Shinshiro

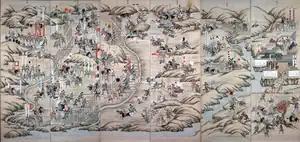
Battle of Nagashino in 1575

The area of present-day Shinshiro was part of the territories of the Okudaira clan, the predecessors of the Matsudaira clan and Tokugawa clan during the Sengoku period.